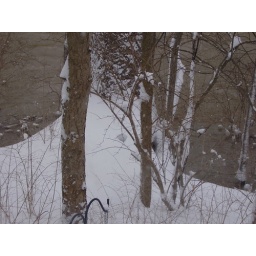
March 8, 2008 -- in the morning, from the bedroom window